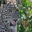
Label: leopard